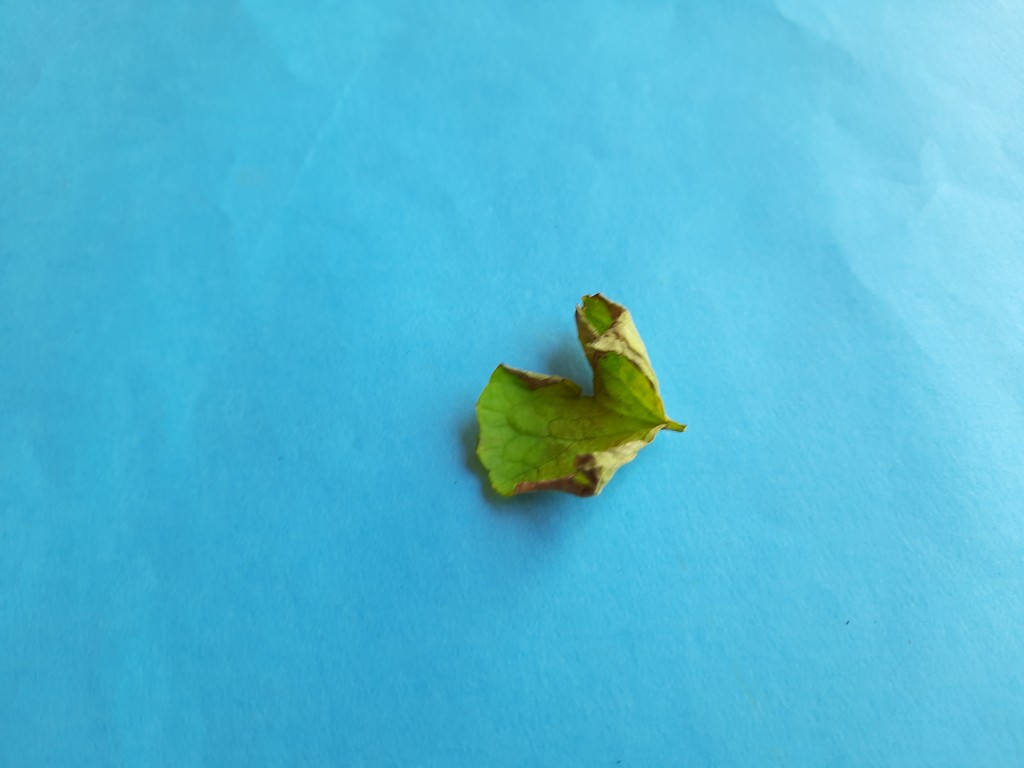
Label: Unhealthy